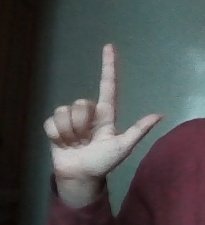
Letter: laam